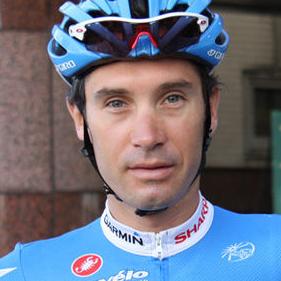
Age: 31